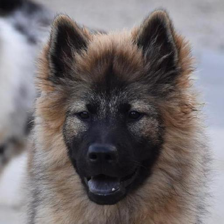
Label: animals